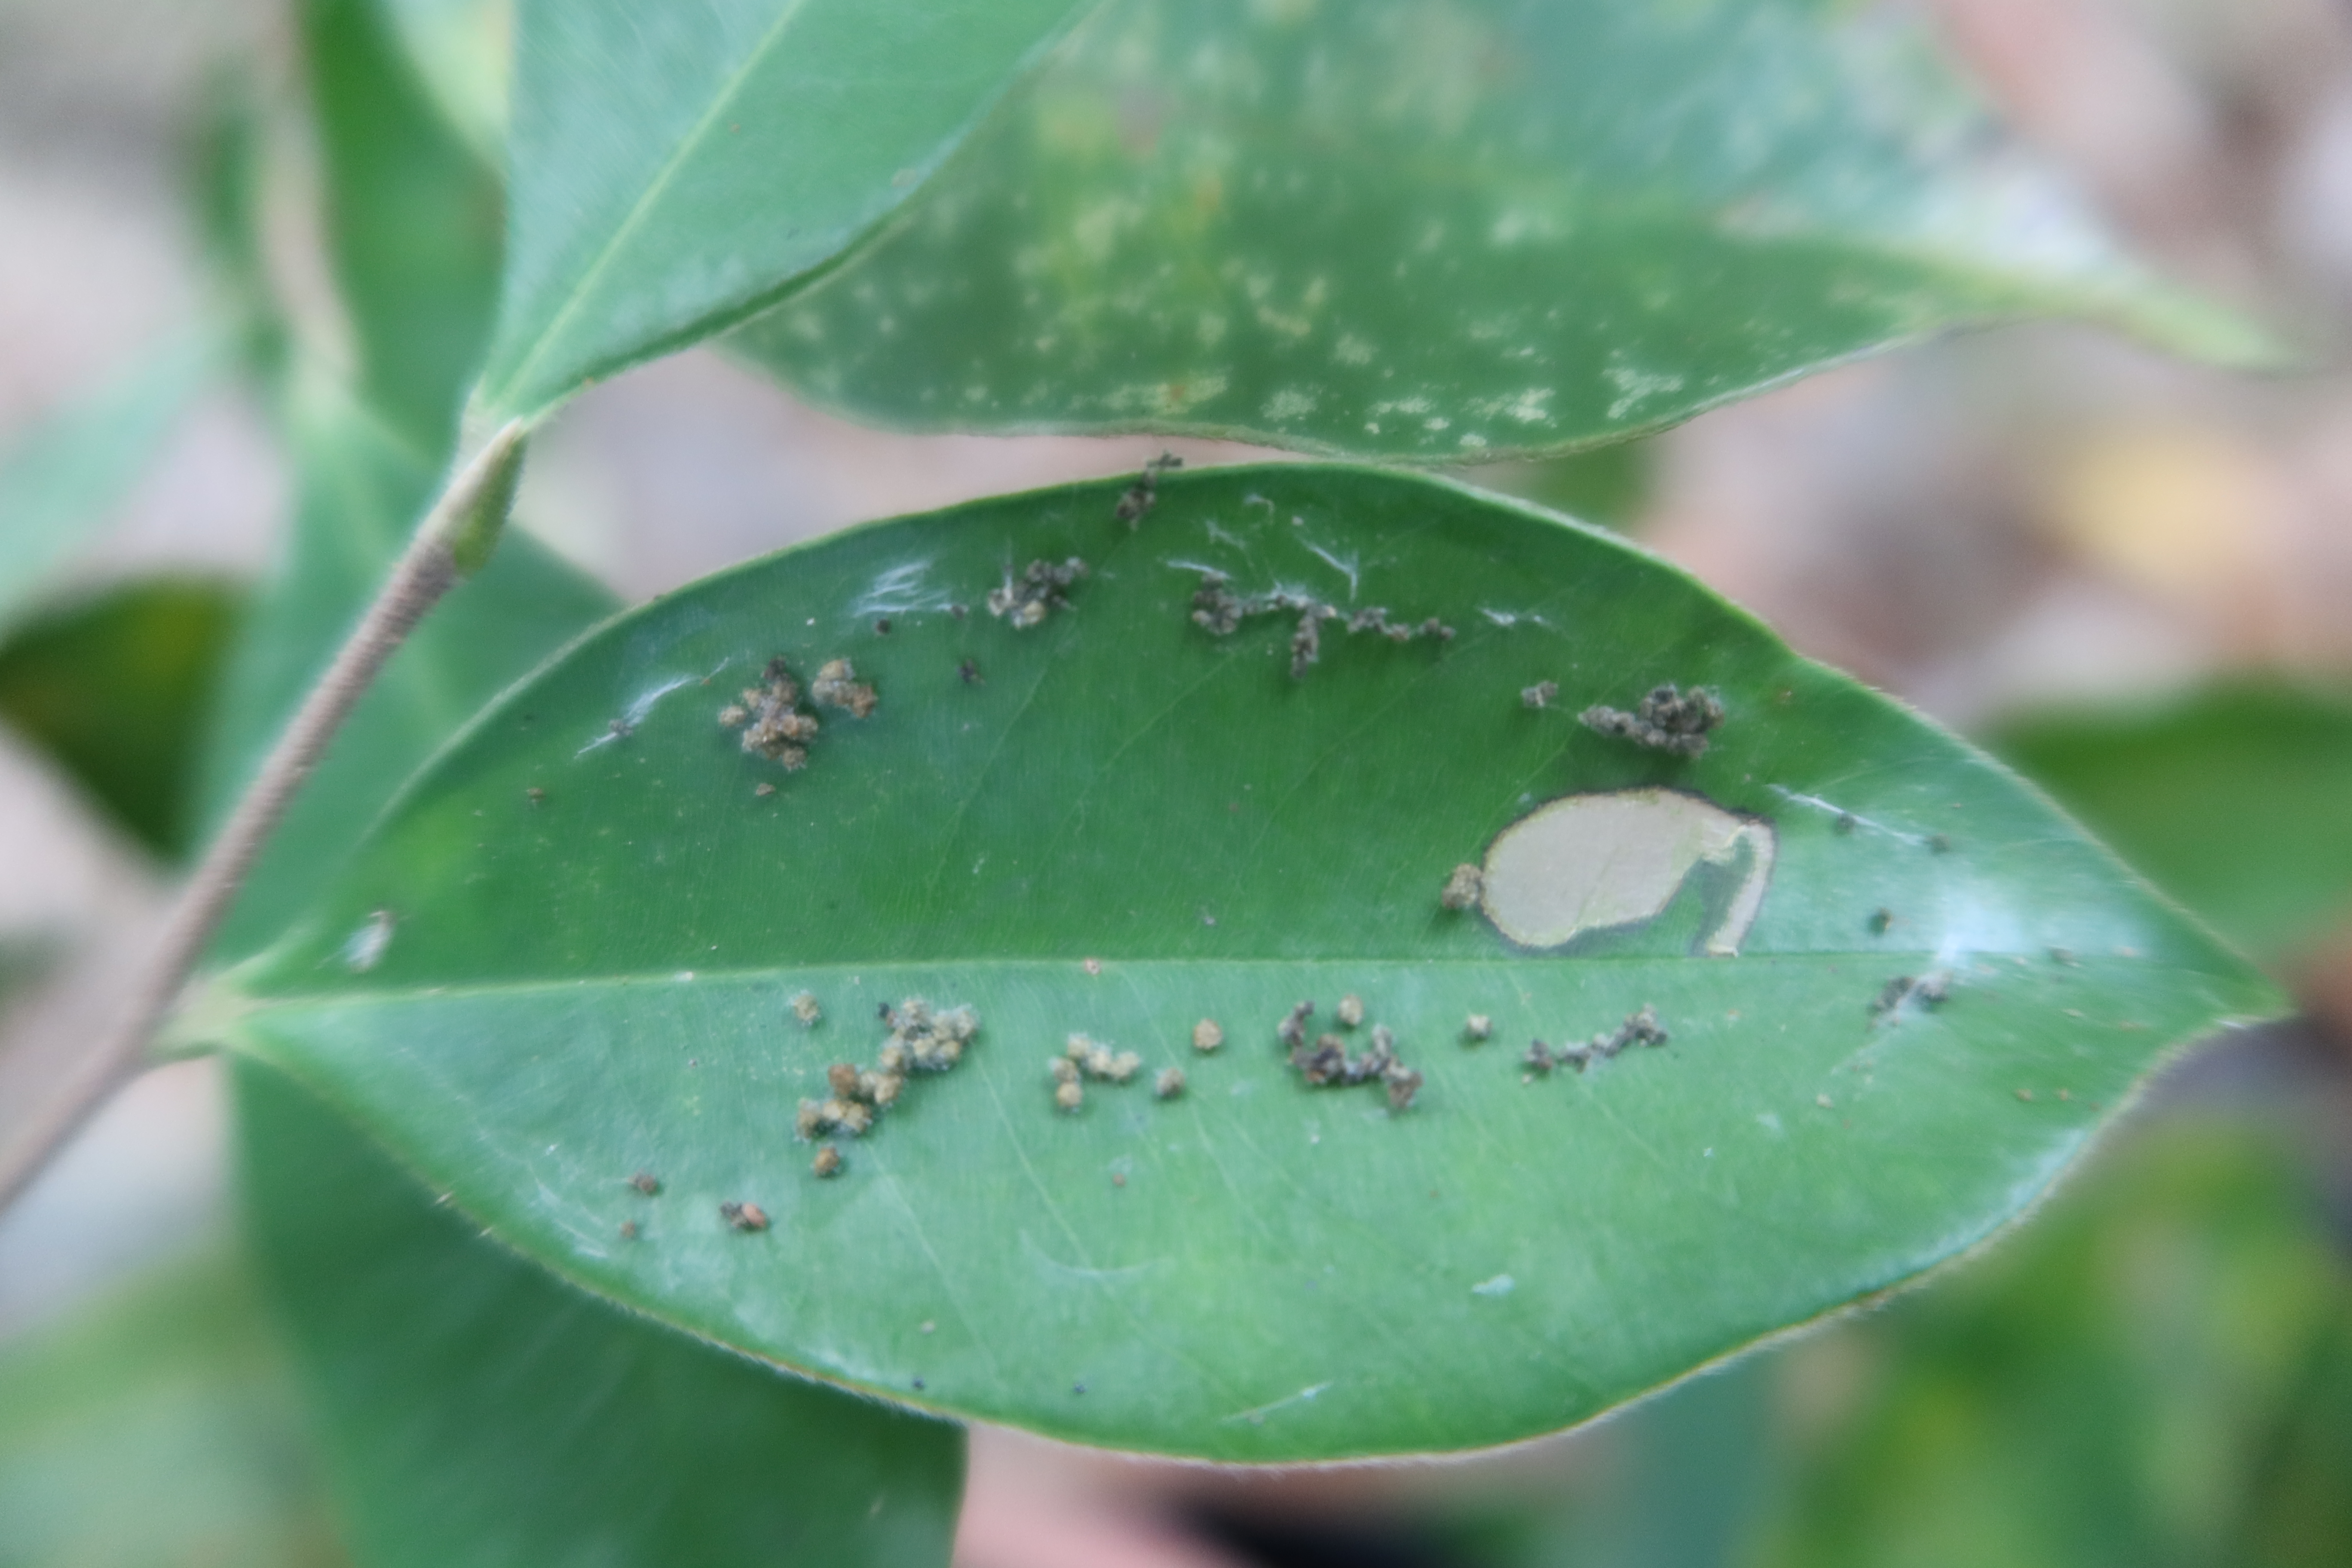
Label: Translucent lesion